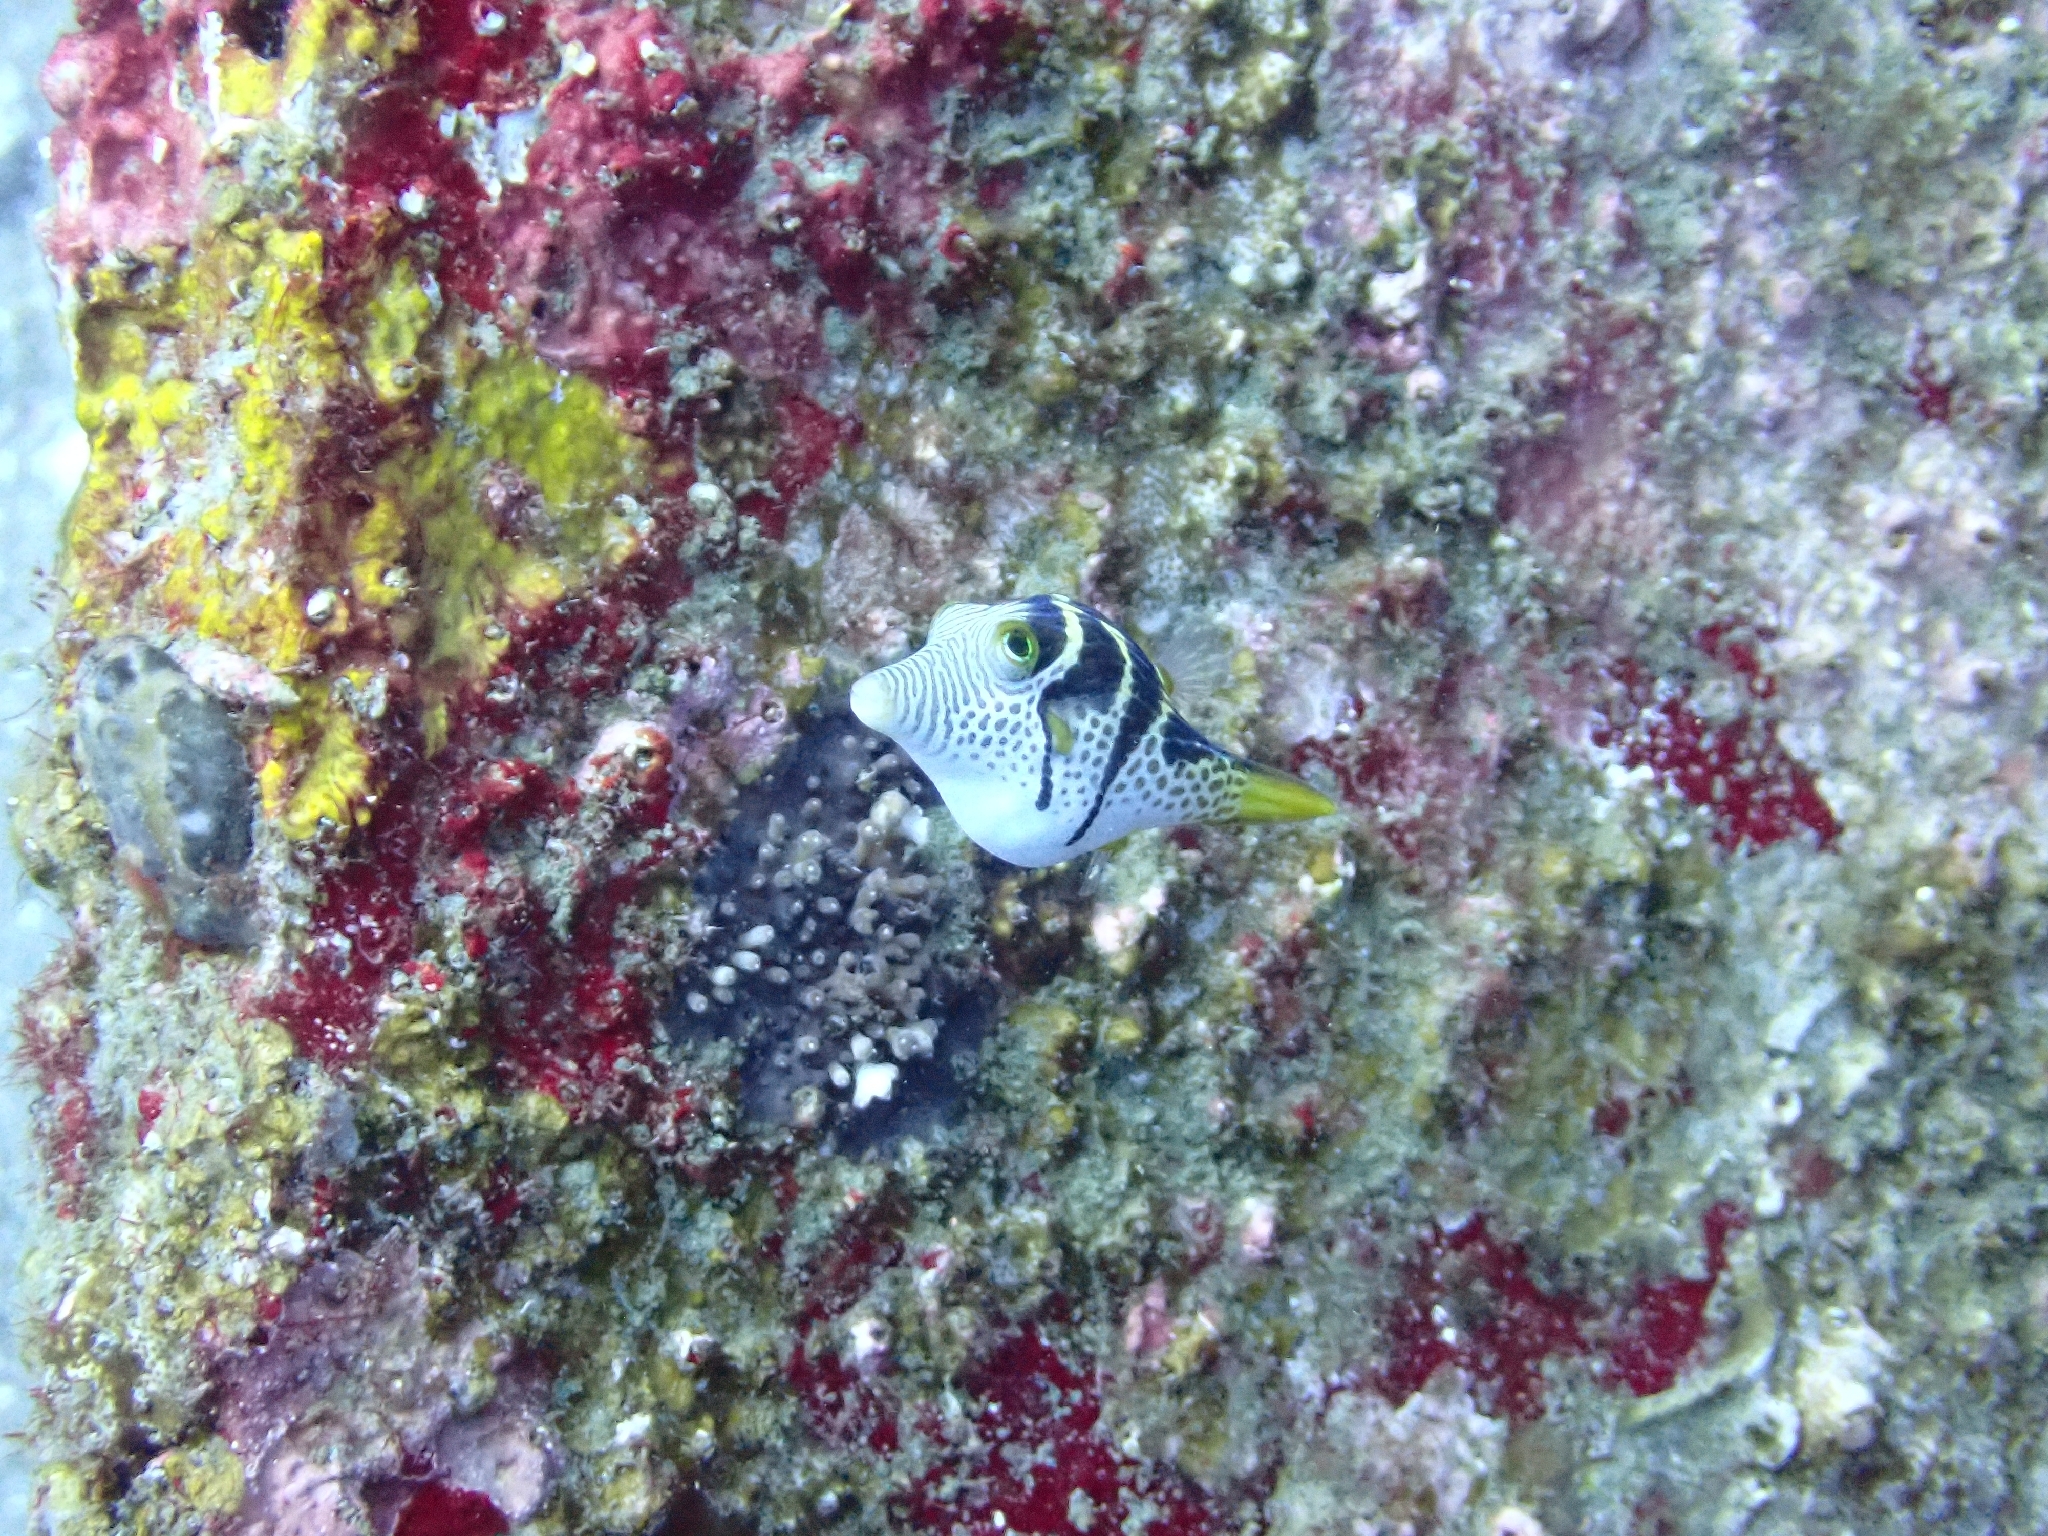
fish (species not among the labelled classes)